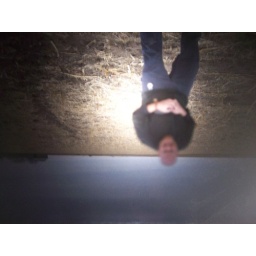
Bruce as seen in the ground glass of his Deardorff, upside down!! What he and the camera sees.